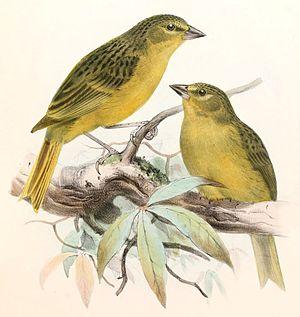
Le Nésospize de Tristan da Cunha est une espèce de passereau appartenant à la famille des Thraupidae. Il est endémique à l'île Inaccessible de l'archipel de Tristan da Cunha.
Nesospiza est un genre de passereaux de la famille des Thraupidae, endémique de l'archipel Tristan da Cunha.